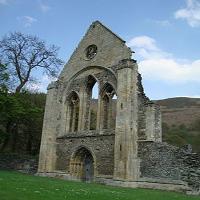
Weather: sun or clear